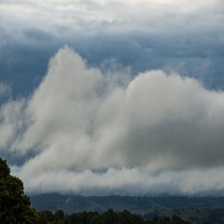
Cloud type: Stratus